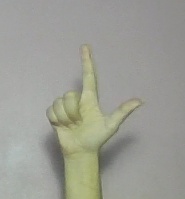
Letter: laam